Modification of banknotes of the Russian ruble (2022—2025)

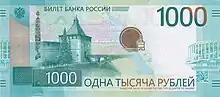
1000 rubles 2023 (obverse)

Nizhny Novgorod and the Volga Federal District are going to be depicted on a banknote with a face value of 1000 rubles. Nizhny Novgorod will take the place of Yaroslavl, which was on 1000 ruble bills earlier. The updated banknotes will be put into circulation in 2023.